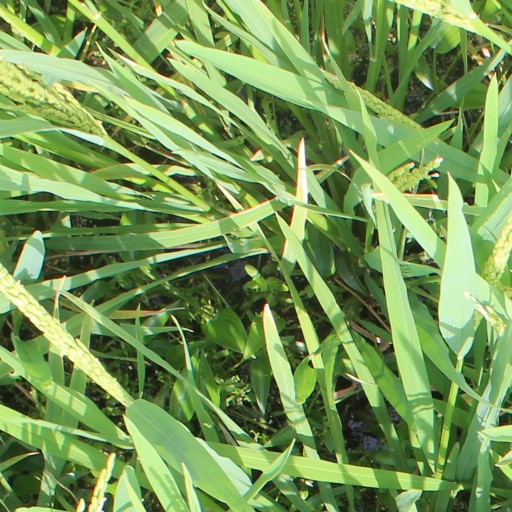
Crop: rice